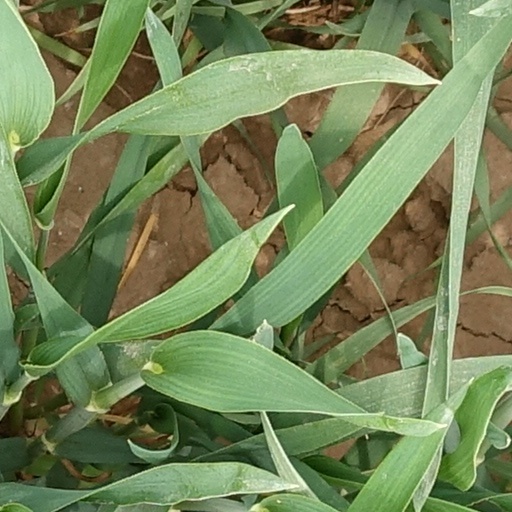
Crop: wheat